Days Mill and Farm

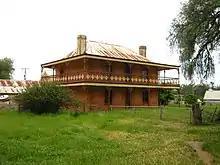
Days Mill Homestead, Murchison South

The mill and farm were part of an original property near the Goulburn River on Days Road, Murchison South, approximately north of Melbourne. The historic property comprises with the surrounding farm land having been sold off privately.